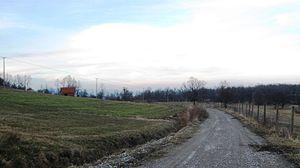
Dobra Voda est un village de Serbie situé dans la municipalité de Bojnik, district de Jablanica. Au recensement de 2011, il comptait 57 habitants.